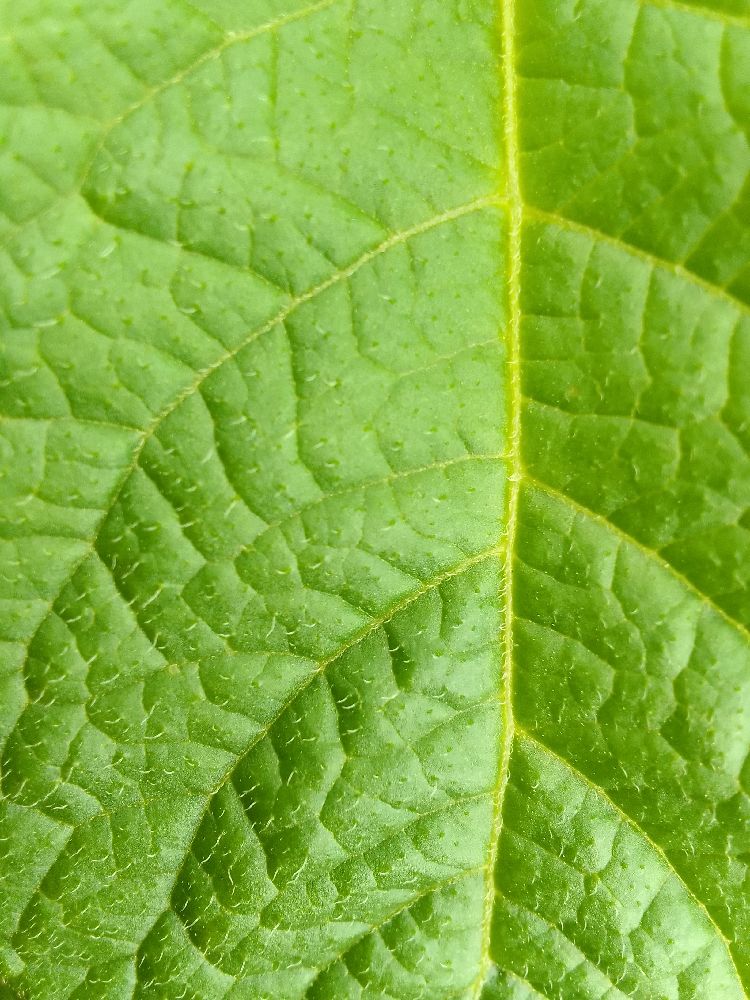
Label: Healthy